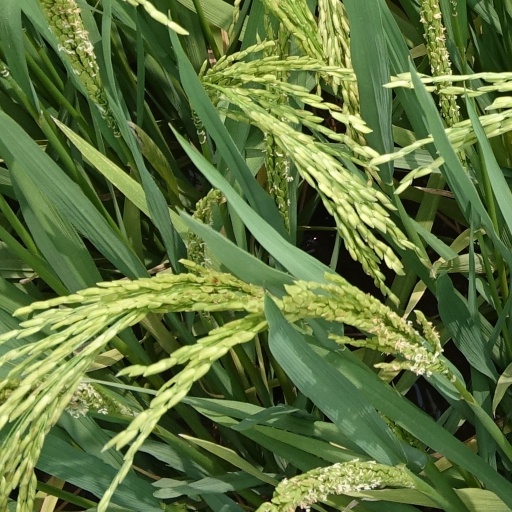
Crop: rice